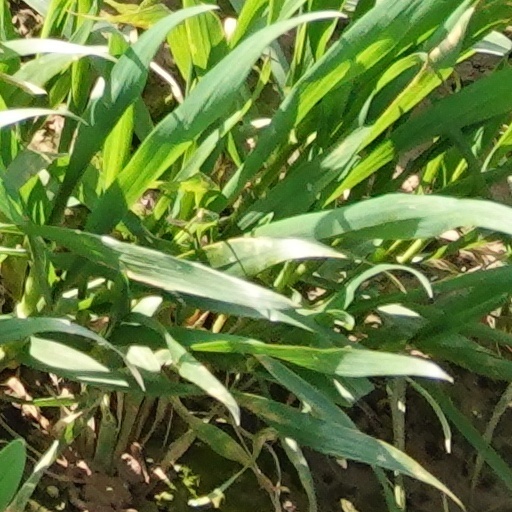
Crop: wheat